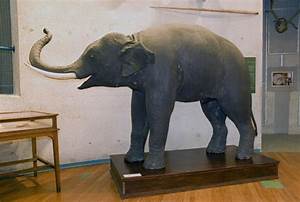
Label: elefante